Robert L. Leuschner Jr.

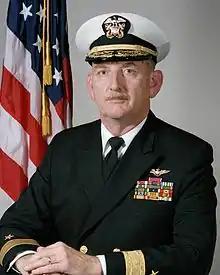

Robert Lee Leuschner Jr. (March 13, 1935 – July 19, 2016) was a rear admiral in the United States Navy. He was Commander of the nuclear-powered carrier from 1983 to 1986. A native of Texas, he was born in Waco, and later moved with his family to San Diego, California, where he graduated from high school. In 1953, he was admitted to Rice Institute in Houston, where he enrolled in the chemical engineering curriculum. He also joined the Naval Reserve Officer Training Corps (NROTC), so that immediately after receiving his bachelor's degree, he was also commissioned as ensign in the U.S. Navy.